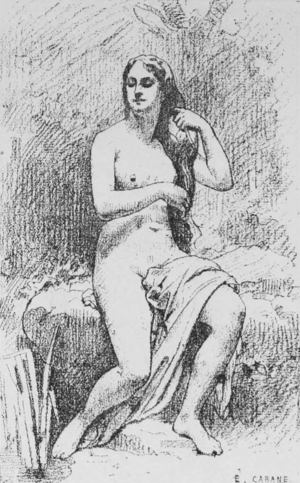
Nymphe
Édouard Louis Lucien Cabane, né à Paris le 8 janvier 1857 et mort vers 1942, est un peintre français.